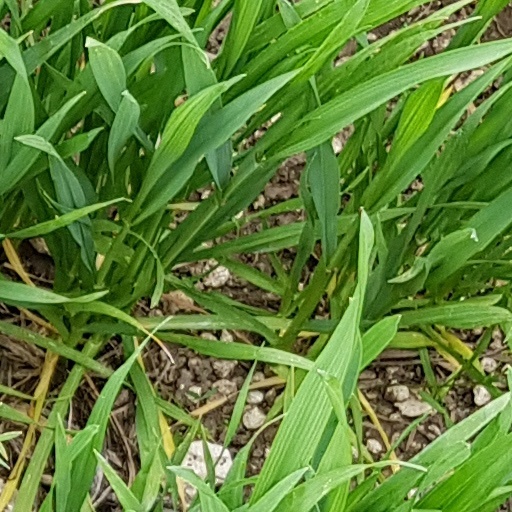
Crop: wheat